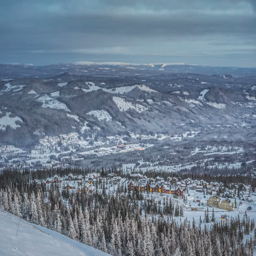
day turning to night in the mountain valley with village , time lapse